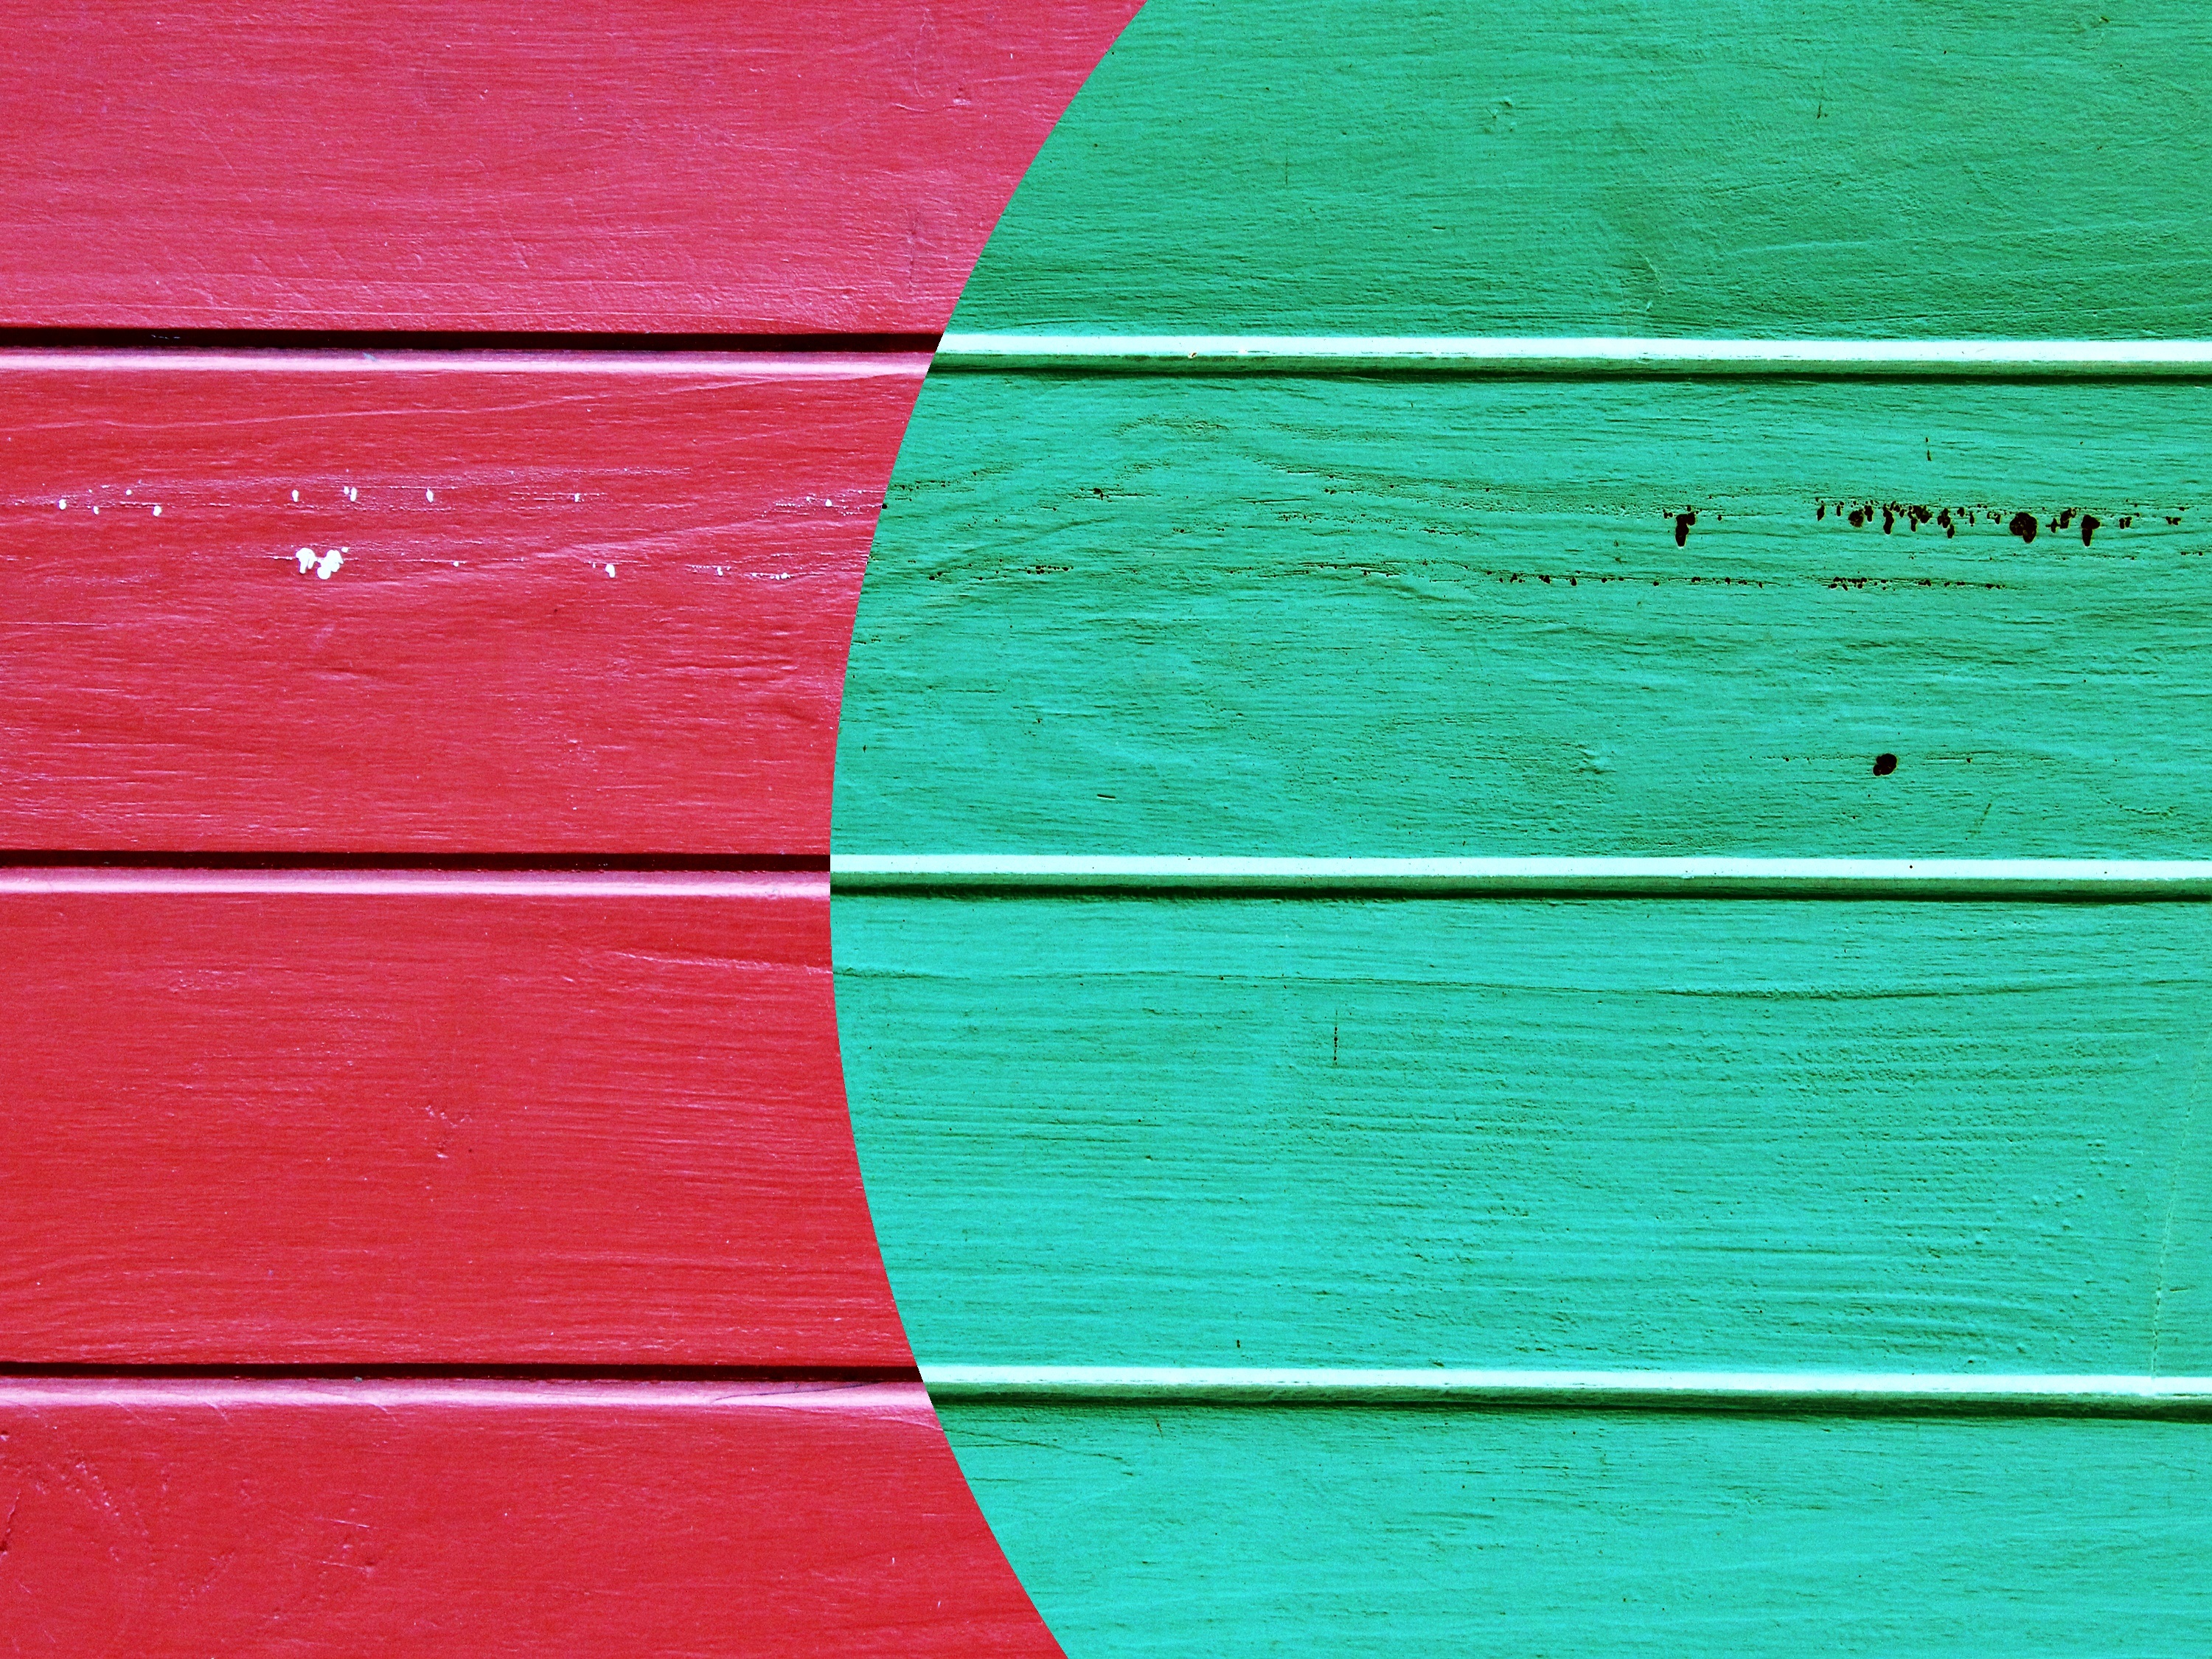
structure, wood, grain, texture, floor, wall, pattern, line, green, red, color, circle, background, turquoise, net, stripes, boards, shape, slabs, wooden wall, wooden boards, flooring, battens, construction material, wood grain, wood structures, surfing equipment and supplies, cue stick